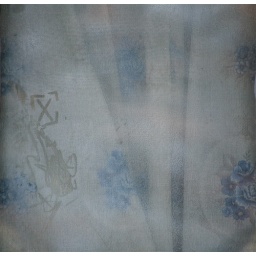
X in a square on a dirty window with a flowered curtain